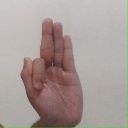
अक्षर: फ